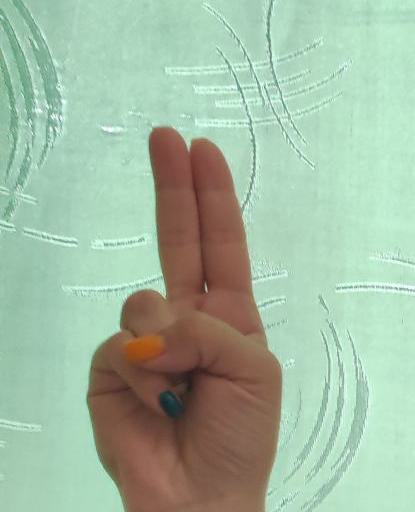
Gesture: two_up